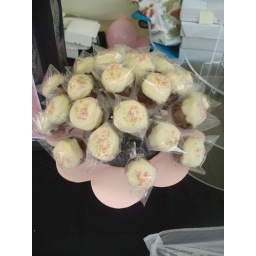
Chocolate cake with vanilla frosting dipped in milk &amp;amp; white chocolate and decorated with hundreds &amp;amp; thousands